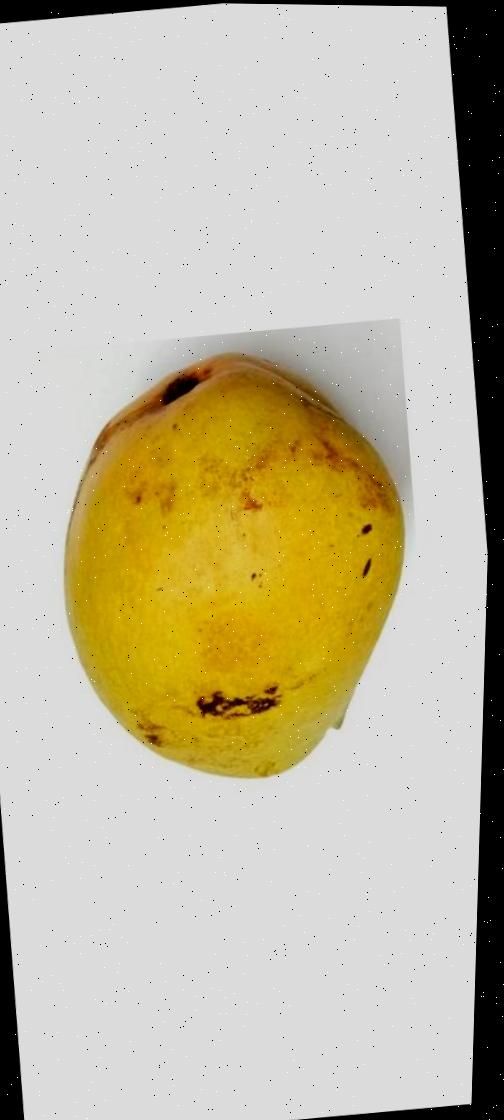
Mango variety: Bari-11